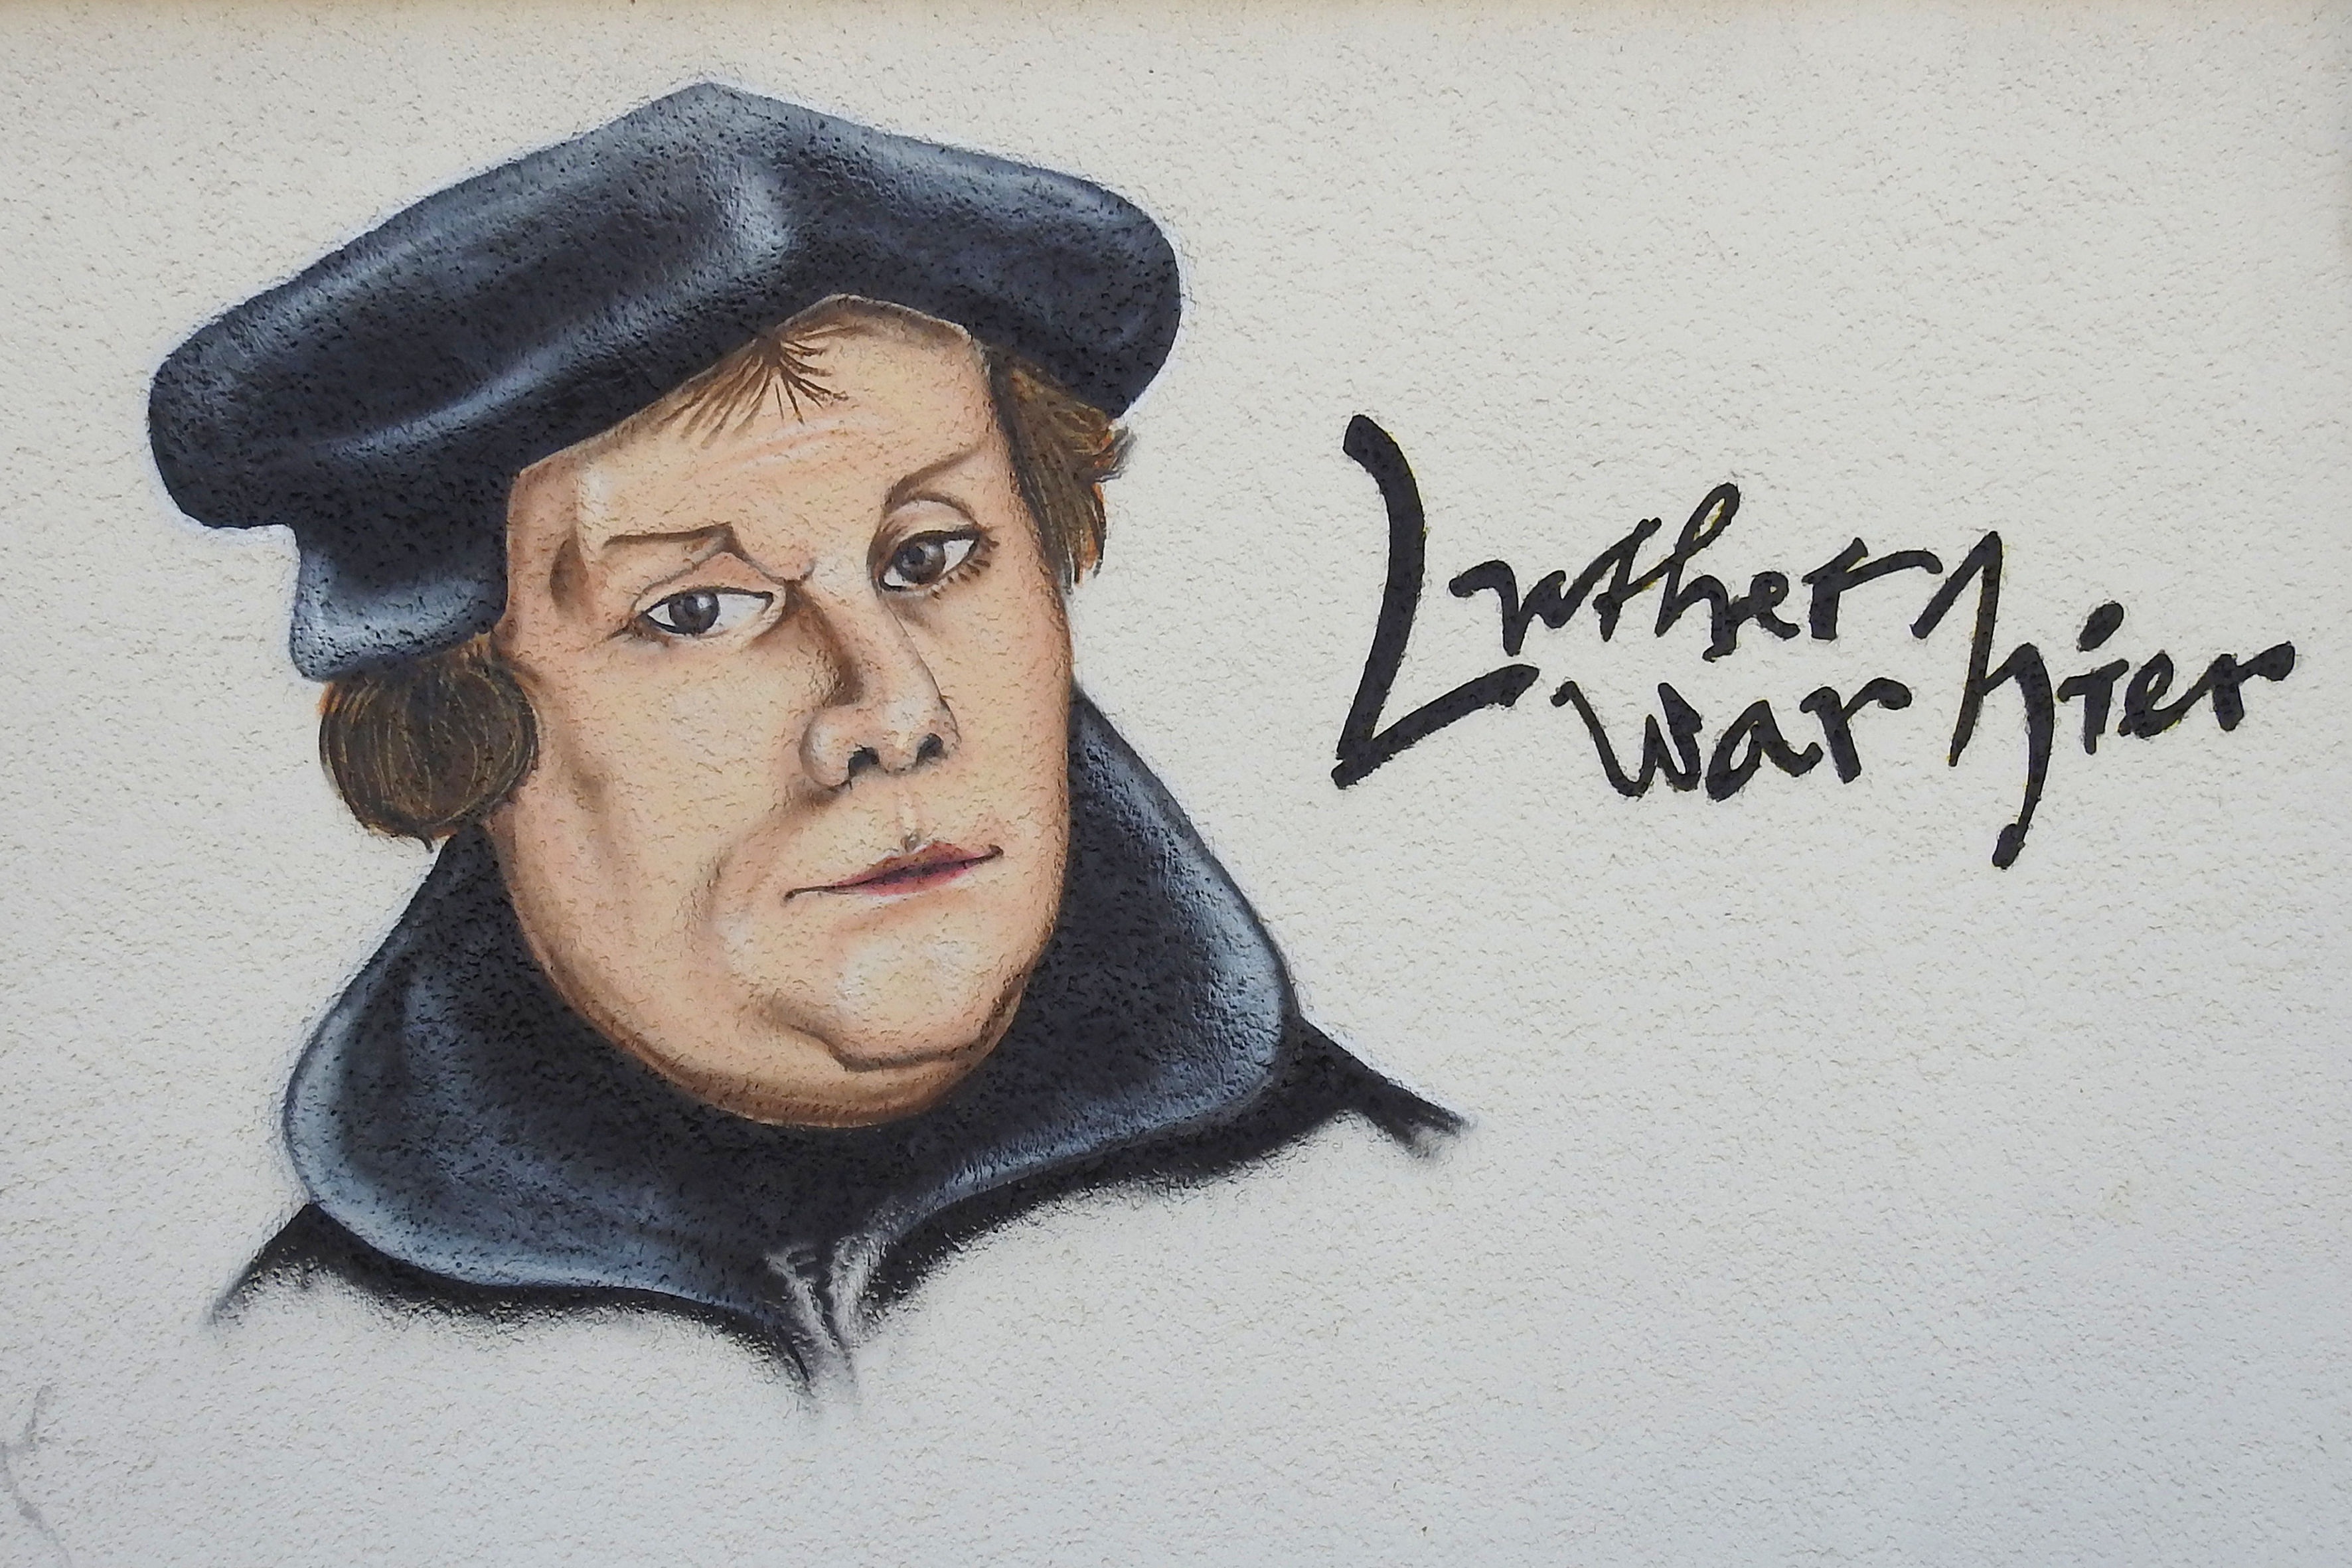
portrait, facade, art, sketch, drawing, illustration, mural, luther, luther was here, reformation, martin luther